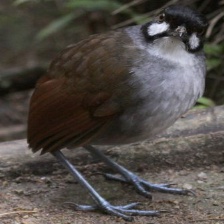
Species: JOCOTOCO ANTPITTA
Scientific name: GRALLARIA RIDGELYI